Palacete Silveira e Paulo

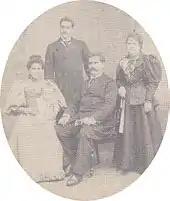
A historic photograph of members of the Silveira e Paulo family

In the 19th century, Domingos Machado da Silveira e Paulo, from a modest family of quarrymen and agricultural farmers raised in Santo Amaro on the island of Pico, departed for São Tomé, where he worked in the roça "Colónia Açoriana". Domingos took his extended family, that included four siblings, who formed an important society, involved in the international cocoa market. In 1881, his brother, João Jorge da Silveira Paulo, commander, wealthy property-owner and capitalist, went to study in Angra. A year later, João Jorge returned to São Tomé where, under the direction and influence of his prestigious/respected brother, amassed a great fortune. At the end of the 19th century, the commander and Knight of the Royal House, João Jorge da Silveira Paulo, returned to Angra do Heroísmo, and bought two estates from the Noronha family, erected near the Church of Conceição.